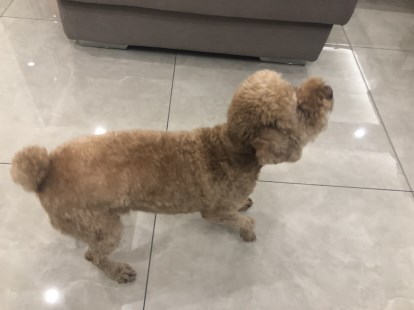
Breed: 2925-n000114-toy_poodle